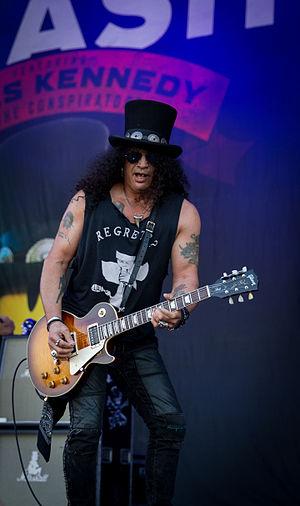
Les Metal Hammer Golden Gods Awards sont des récompenses décernées annuellement par le magazine britannique Metal Hammer aux groupes de métal, musiciens s'étant illustrés dans diverses catégories...